Pearl

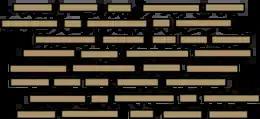
Structure of nacre layers, wherein aragonite plates are separated by biopolymers, such as chitin, lustrin and silk-like proteins

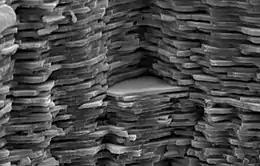
Electron microscopy image of a fractured surface of nacre

The unique luster of pearls depends upon the reflection, refraction, and diffraction of light from the translucent layers. The thinner and more numerous the layers in the pearl, the finer the luster. The iridescence that pearls display is caused by the overlapping of successive layers, which breaks up light falling on the surface. In addition, pearls (especially cultured freshwater pearls) can be dyed yellow, green, blue, brown, pink, purple, or black. The most valuable pearls have a metallic, highly reflective luster.